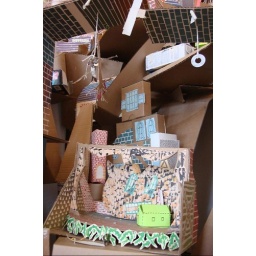
the cat theater, under the teamwork bridge